Marit Bjørgen

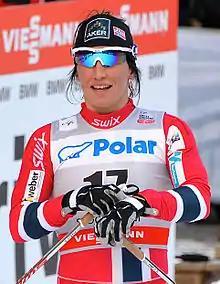
Marit Bjørgen during FIS Cross-Country Skiing World Cup sprint competitions in Stockholm, Sweden in March 2013

Marit Bjørgen (born 21 March 1980) is a former Norwegian cross-country skier. She is ranked first in the all-time Cross-Country World Cup rankings with 114 individual victories. Bjørgen is also the most successful sprinter in Cross-Country World Cup history, with 29 victories. She headed the medal table at the 2010 Winter Olympics by winning five medals, including three gold. A five-time Olympian, her five Olympic medals at the 2018 Pyeongchang Games brought her total number of medals up to a record 15, making her the most decorated Winter Olympian of all time and the third-most decorated Olympian of all time.